Seneca Falls Convention

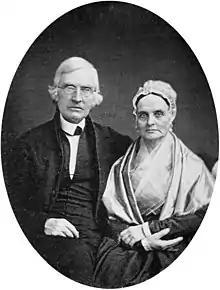
James and Lucretia Mott

In 1840, at the urging of Garrison and Wendell Phillips, Lucretia Coffin Mott and Elizabeth Cady Stanton traveled with their husbands and a dozen other American male and female abolitionists to London for the first World's Anti-Slavery Convention, with the expectation that the motion put forward by Phillips to include women's participation in the convention would be controversial. In London, the proposal was rebuffed after a full day of debate; the women were allowed to listen from the gallery but not allowed to speak or vote. Mott and Stanton became friends in London and on the return voyage and together planned to organize their own convention to further the cause of women's rights, separate from abolition concerns. In 1842 Thomas M'Clintock and his wife Mary Ann became founding members of the Western New York Anti-Slavery Society and helped write its constitution. When he moved to Rochester in 1847, Frederick Douglass joined Amy and Isaac Post and the M'Clintocks in this Rochester-based chapter of the American Anti-Slavery Society.